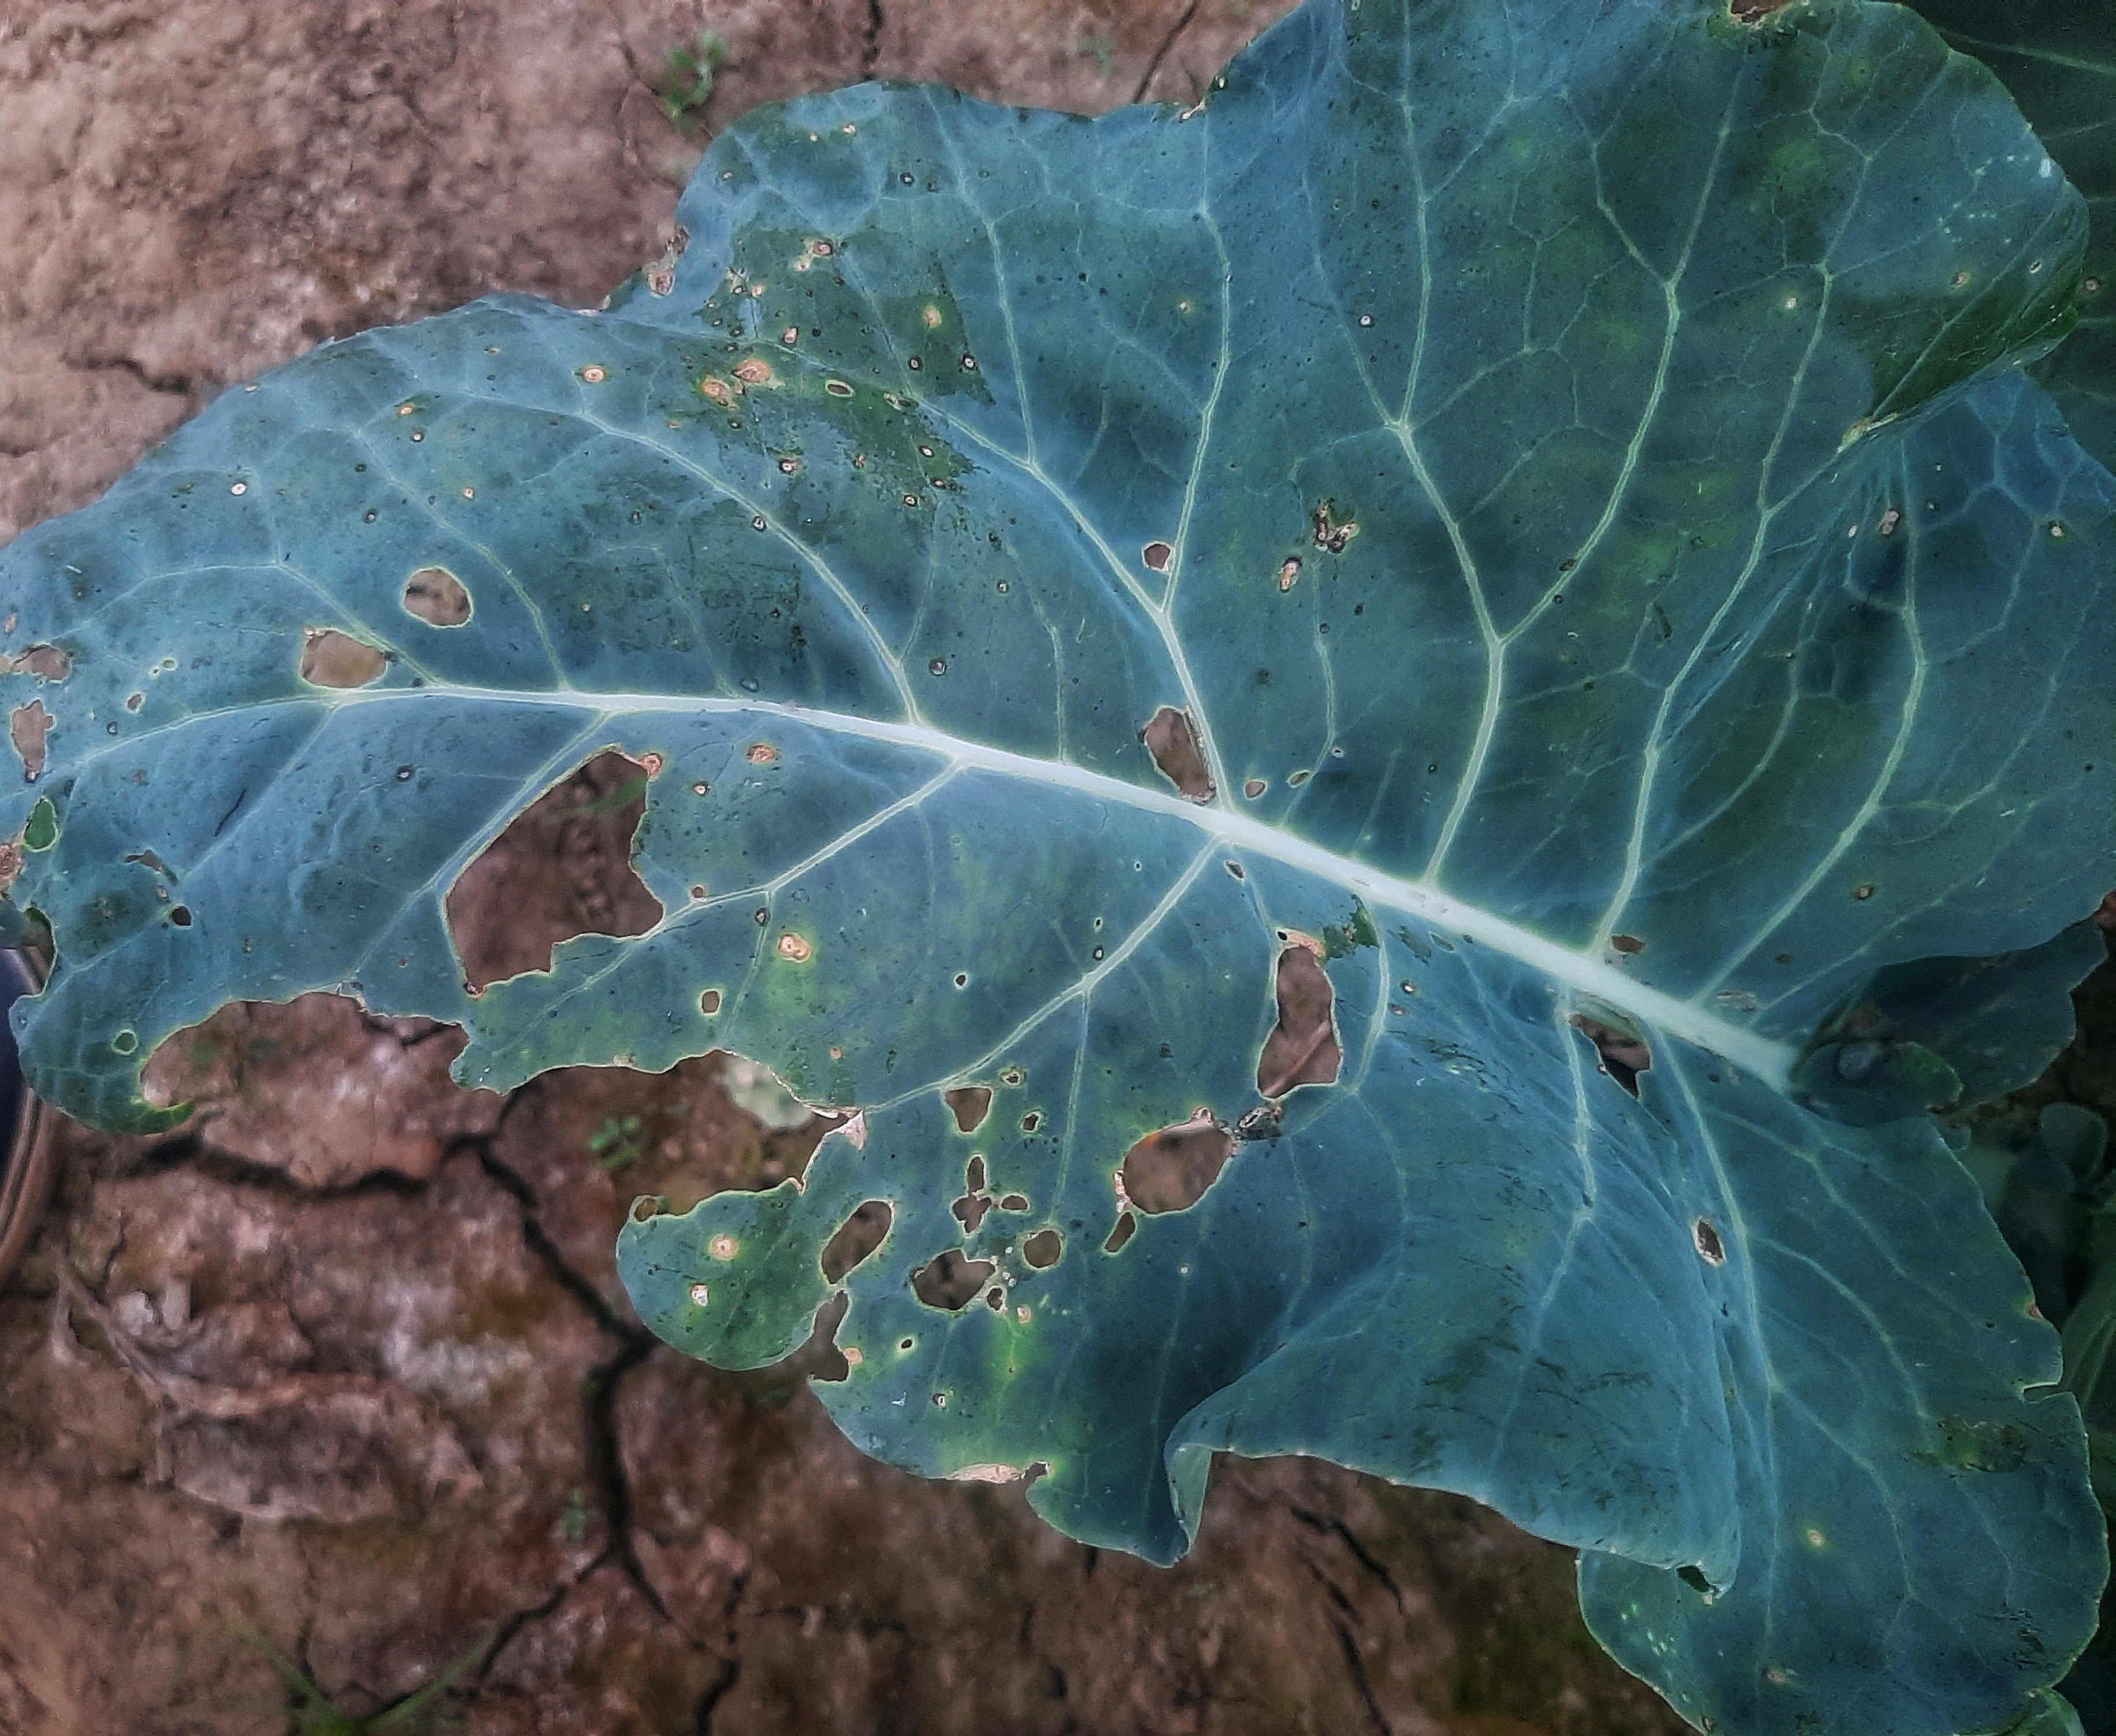
Label: Black Rot